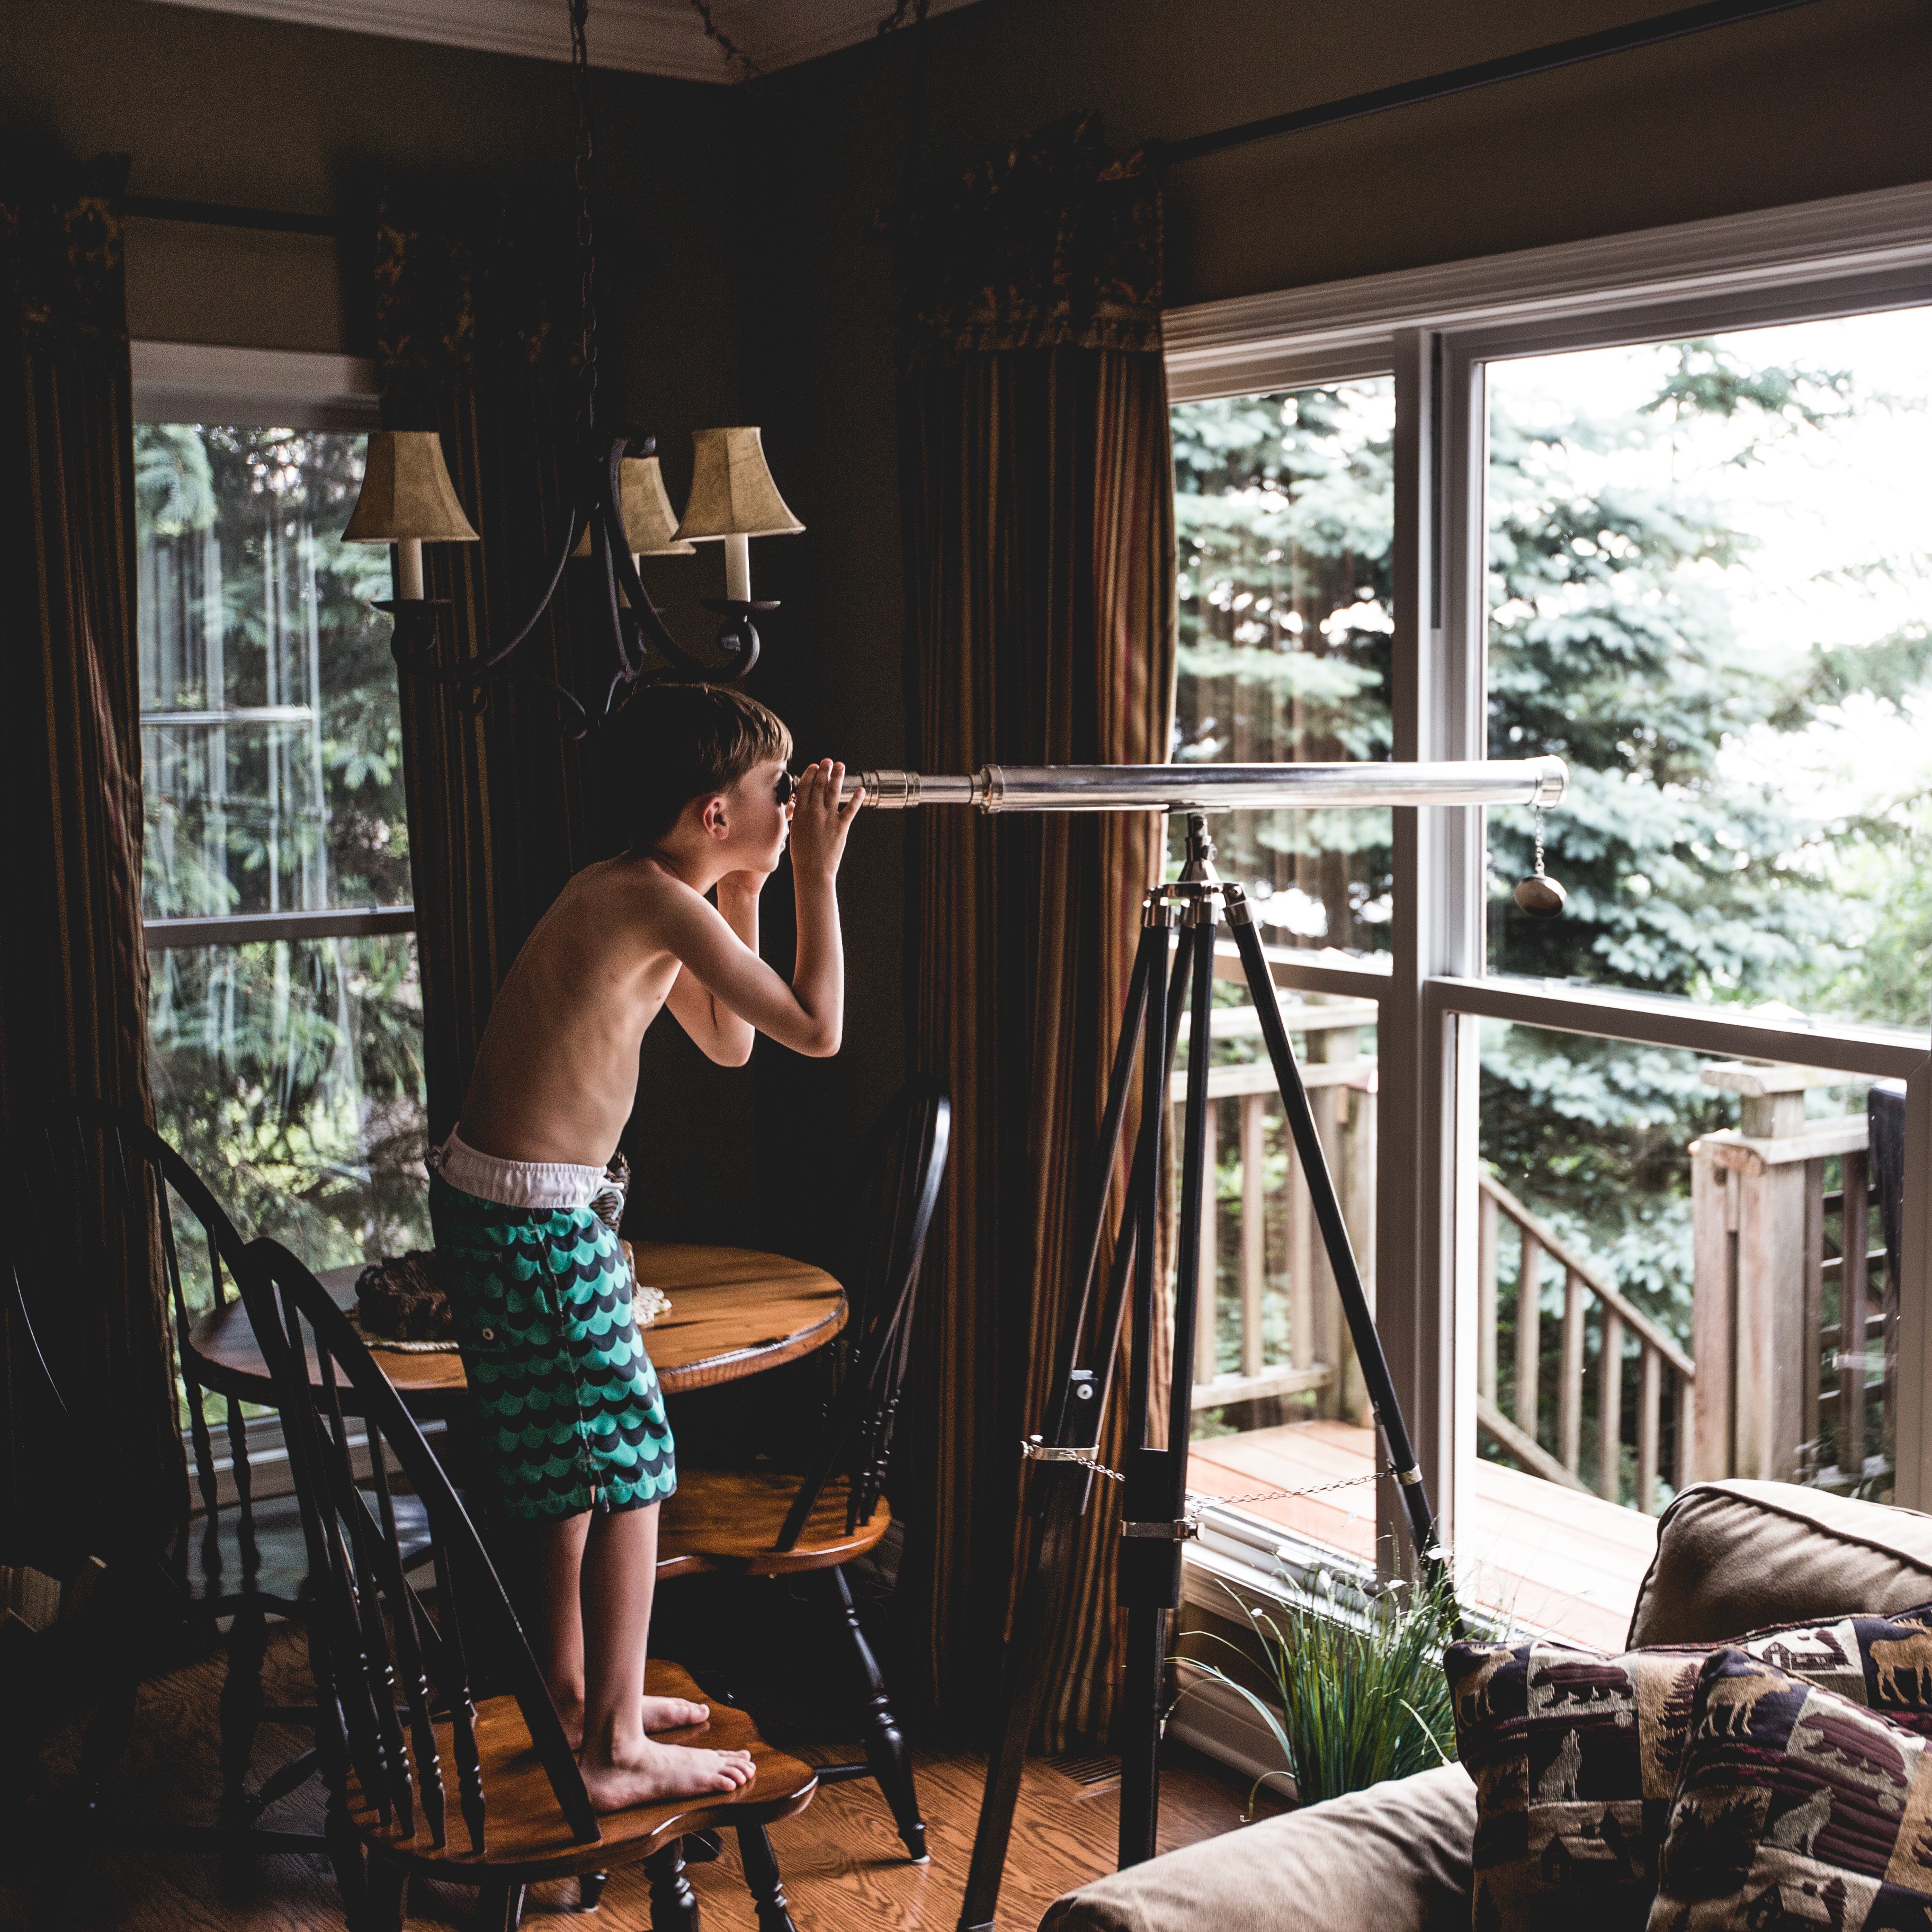
house, chair, window, boy, home, telescope, child, interior design, window covering